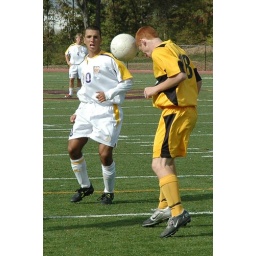
Sophomore Kenny Young heads the ball clear of the box in front of Stanford-bound Thiago Se Frere